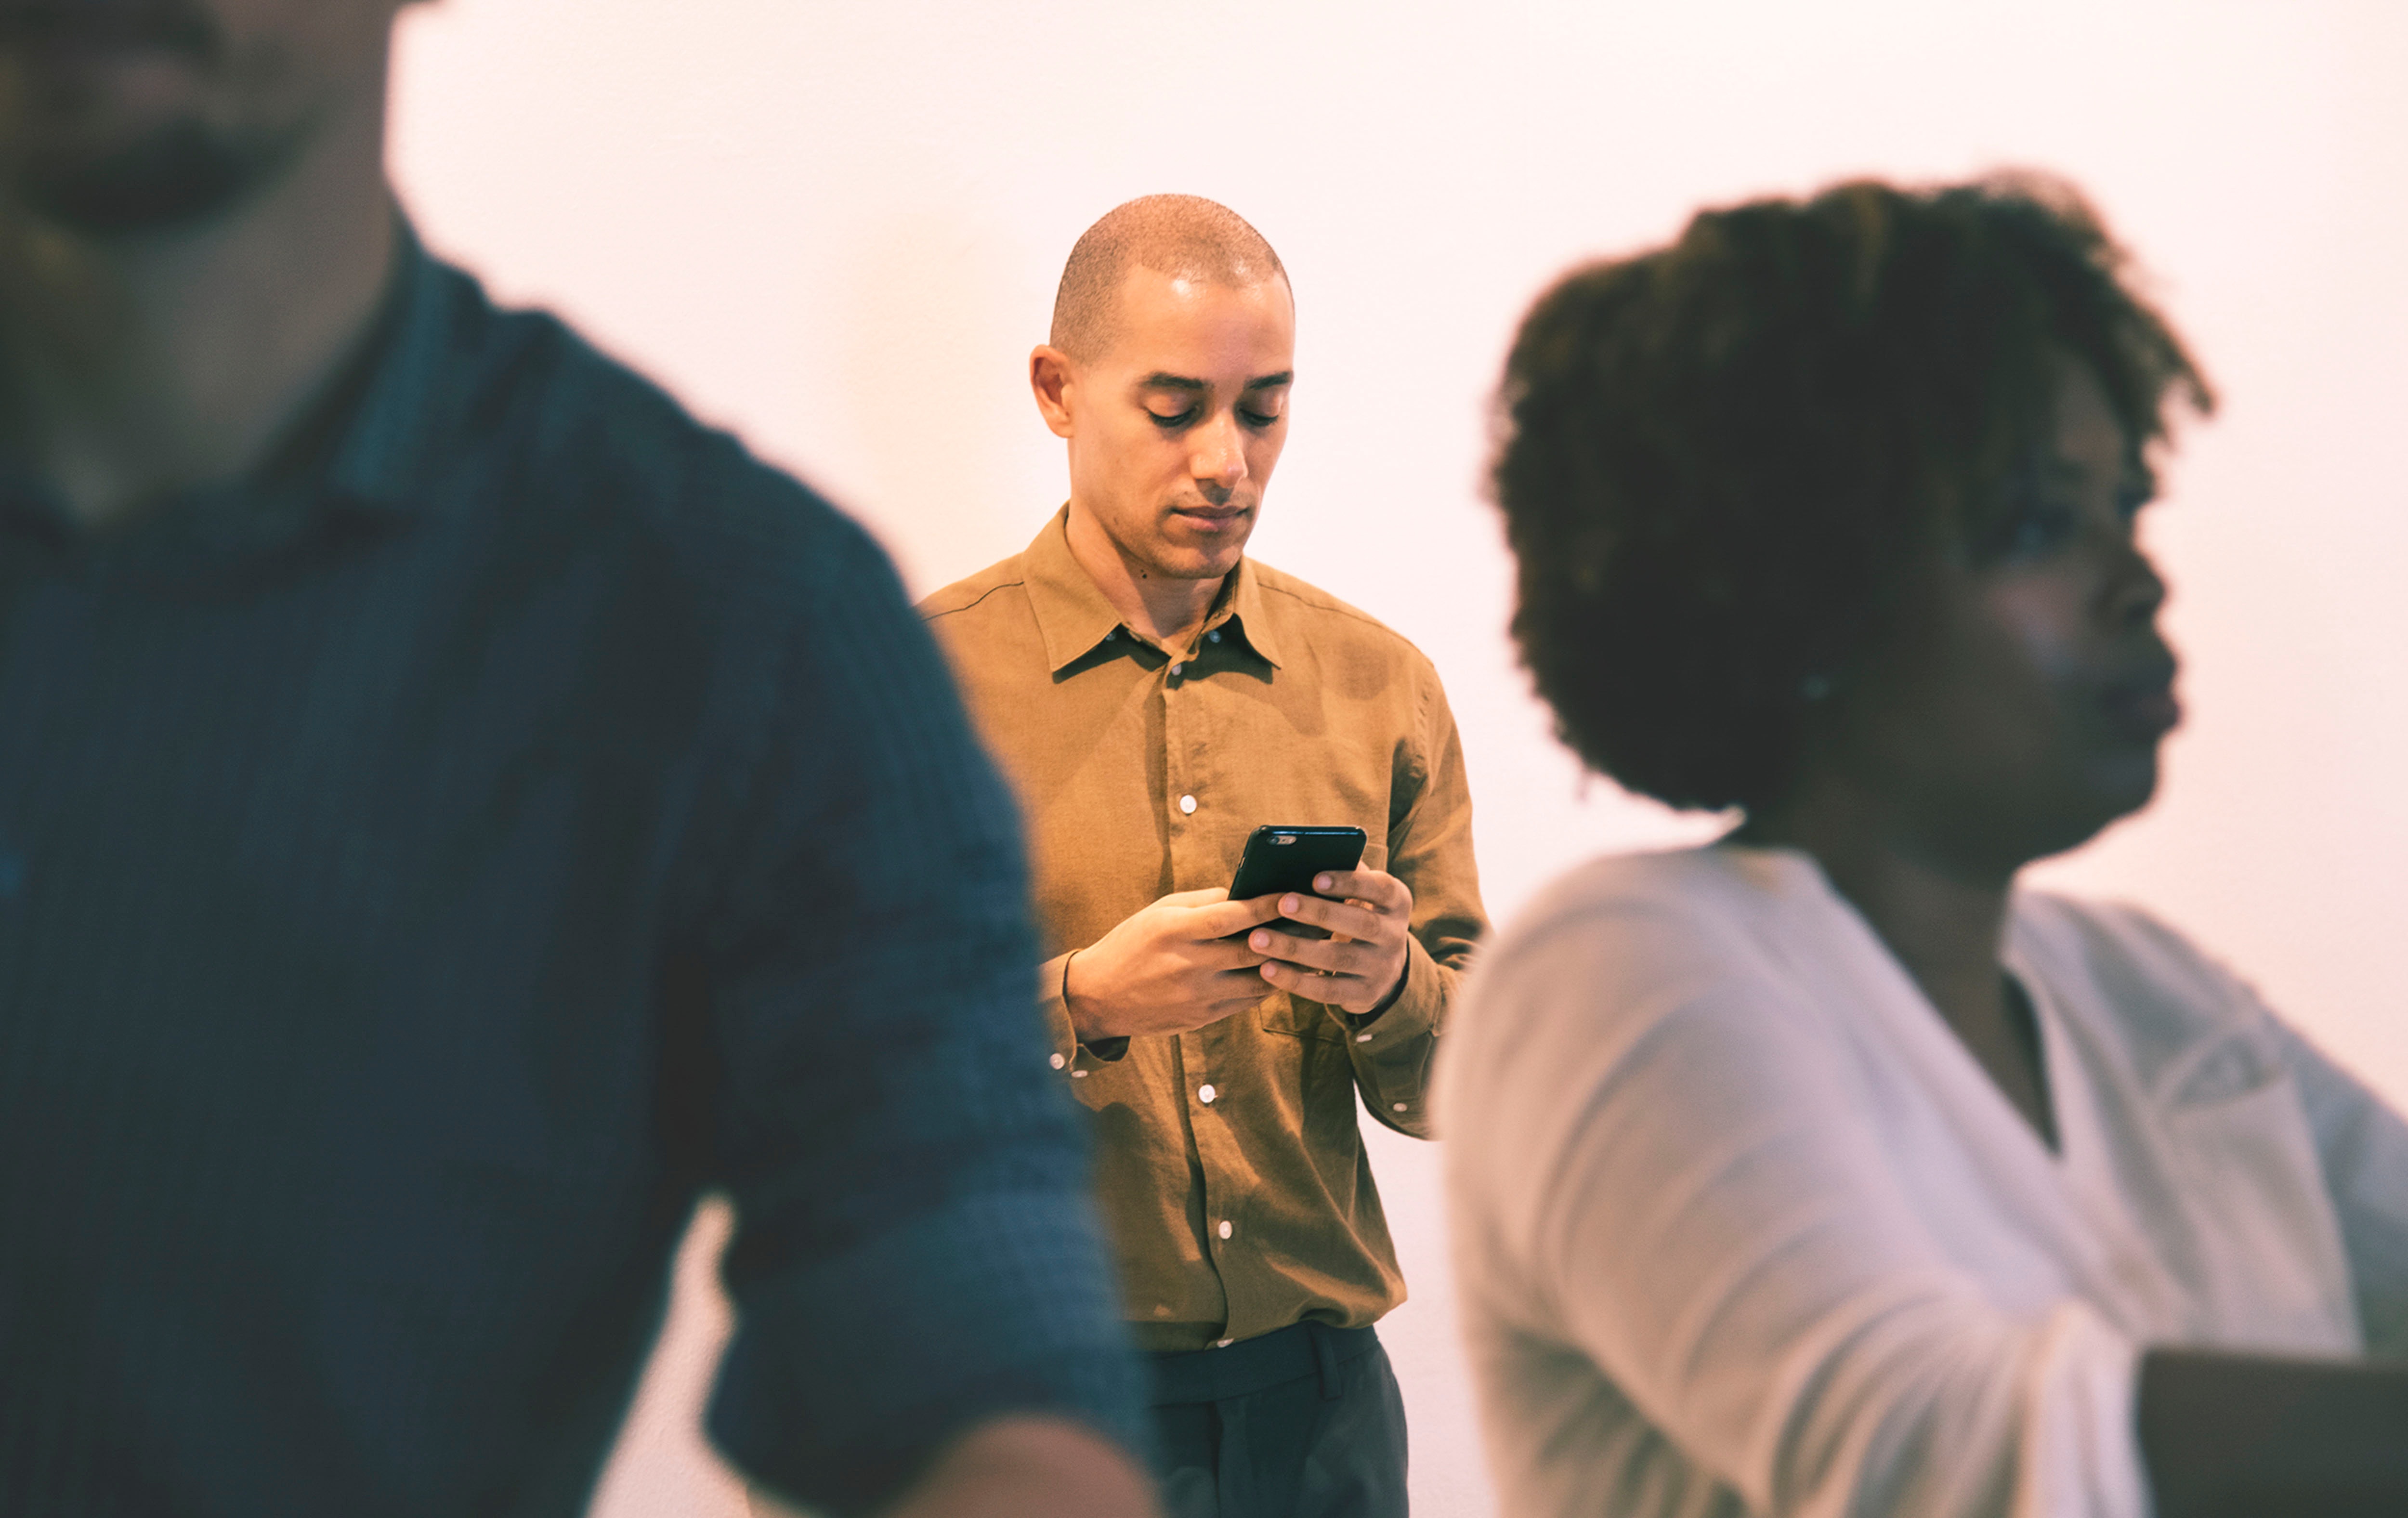
photograph, yellow, design, fun, event, conversation, photography, eyewear, performance, style, fashion design